Isikeli Mataitoga

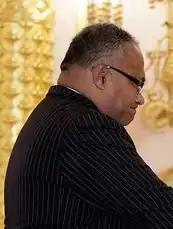
Isikeli Mataitoga in February 2010.

Isikeli Uluinairai Mataitoga is a Fijian jurist and former diplomat who has been serving as President of the Court of Appeal of Fiji since 20 January 2025.